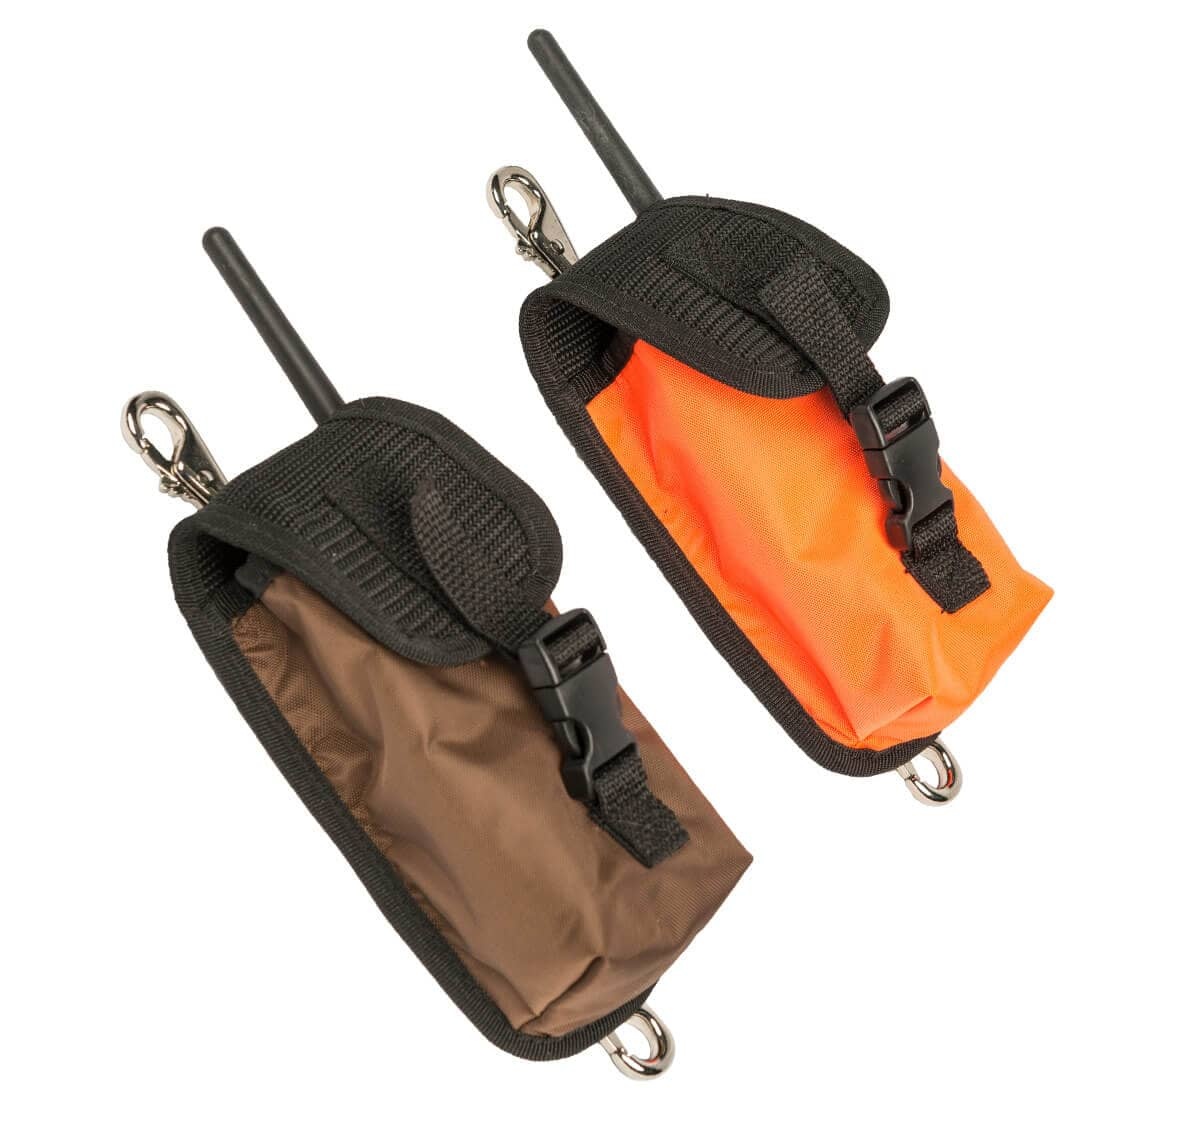
ENCLOSED GARMIN POUCHES
For Garmin Astro and Alpha handheld receivers. Snap hook and belt loop.
Brand: Imel's Johnson Creek Hunting Supplies
Category: Electronics > GPS Accessories > GPS Cases